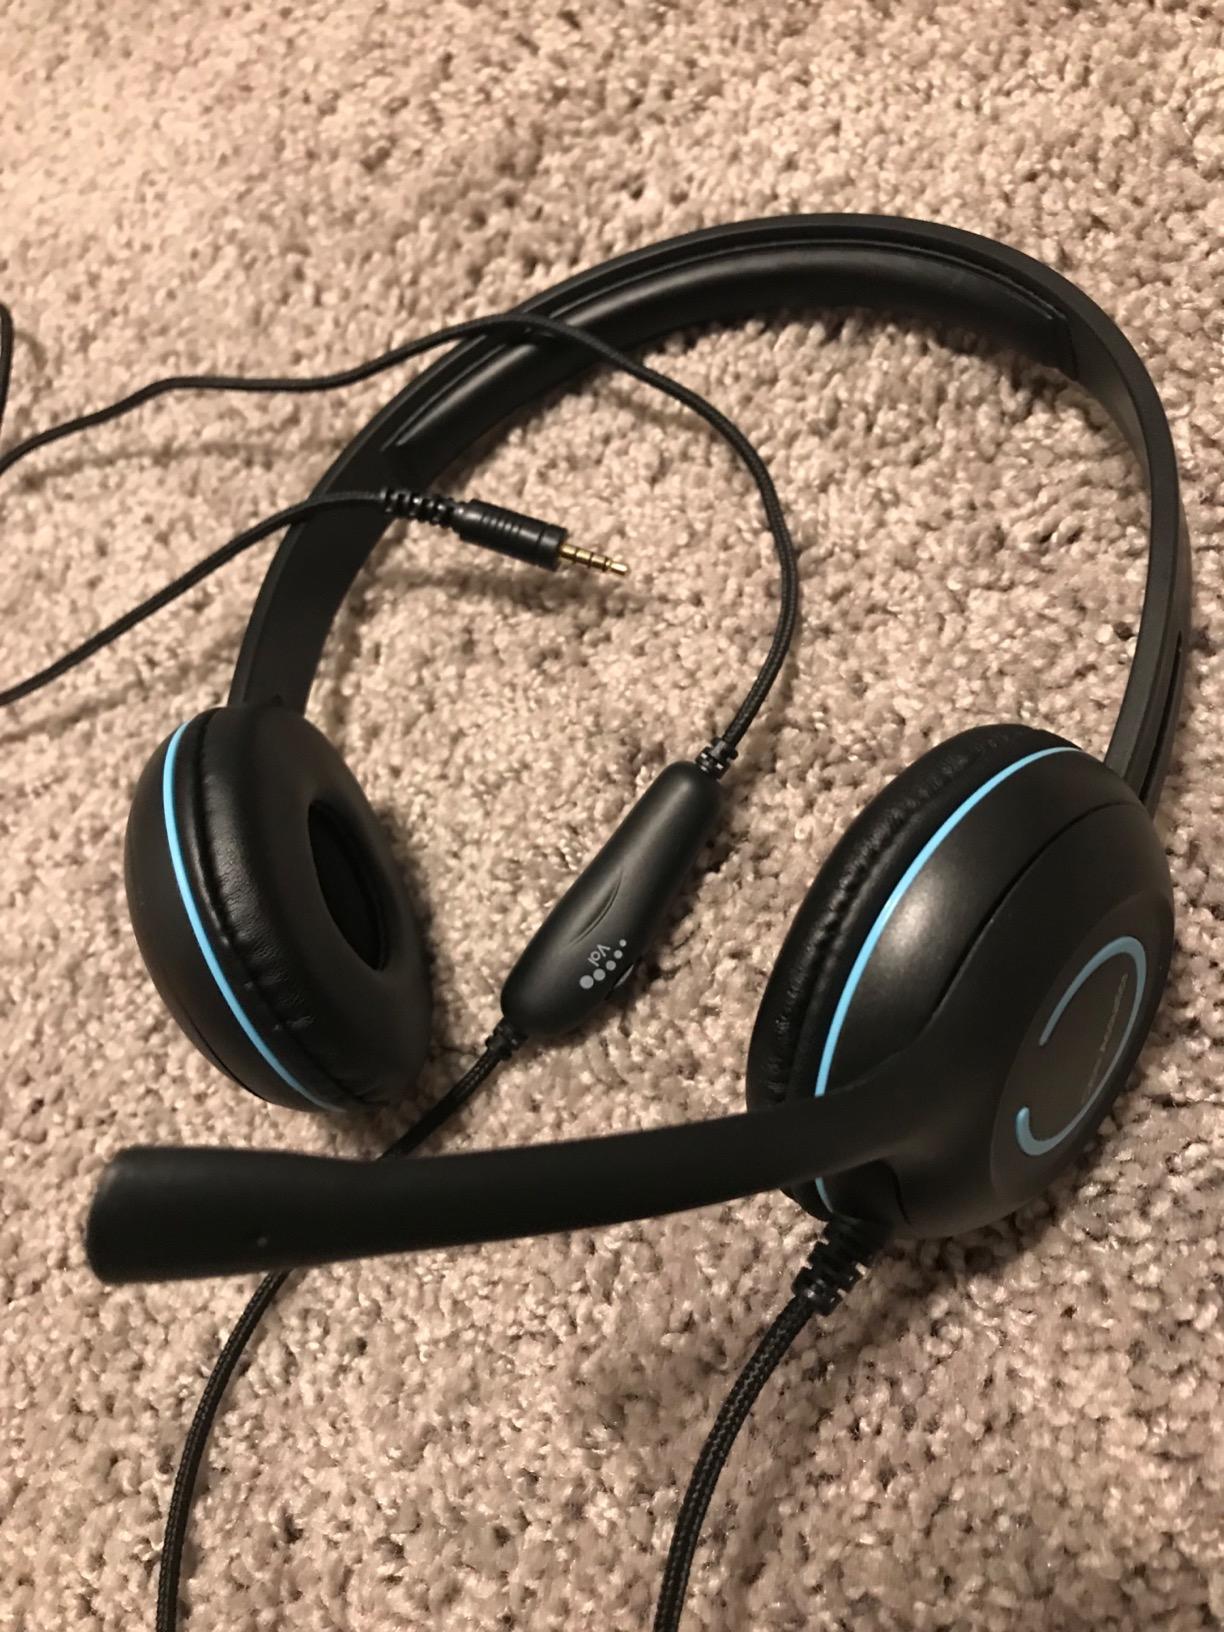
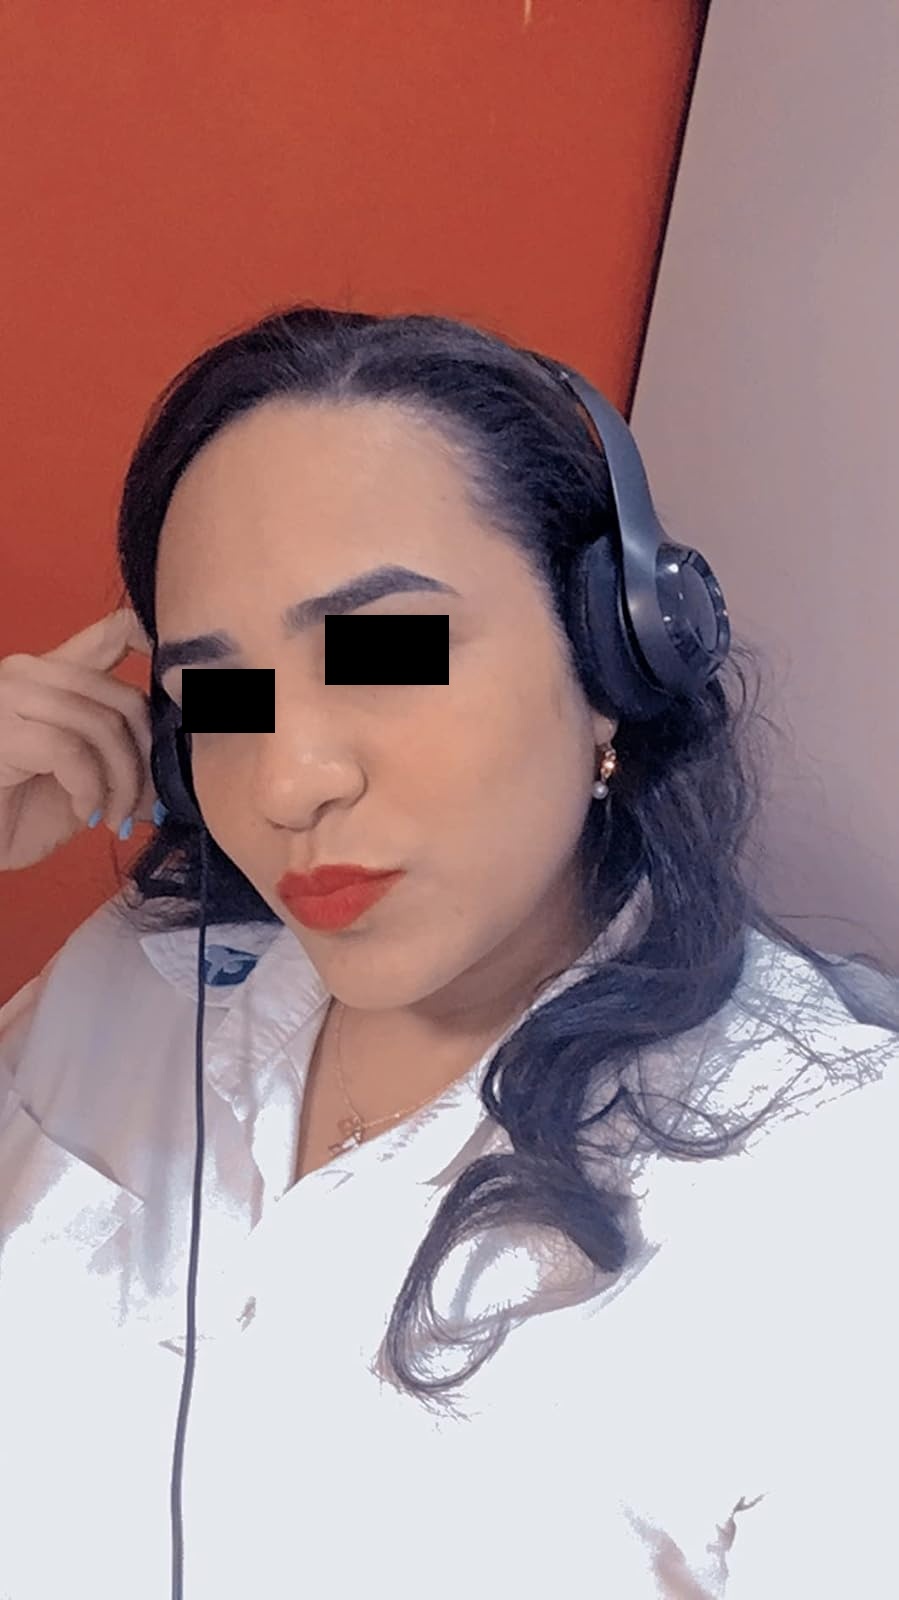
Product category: headphones
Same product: no